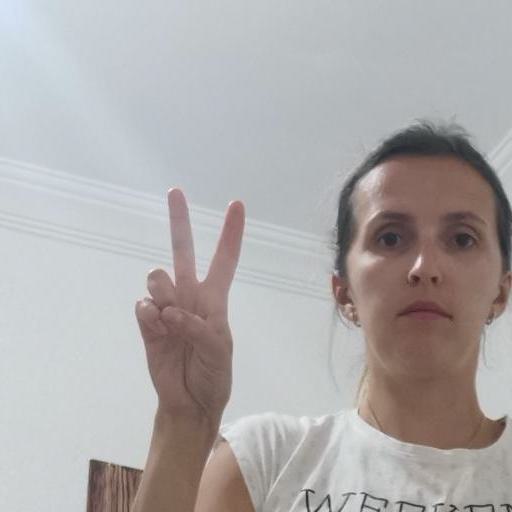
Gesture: peace